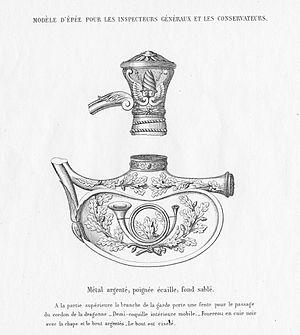
Épée des officiers généraux (inspecteurs généraux, administrateurs, directeur) de l'Administration des Forêts, 1878, reprise par l'arrêté de 1891.
Les chasseurs forestiers ont existé entre 1875 et 1924 en tant que troupe d'élite.